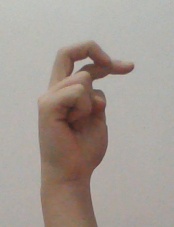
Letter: zay